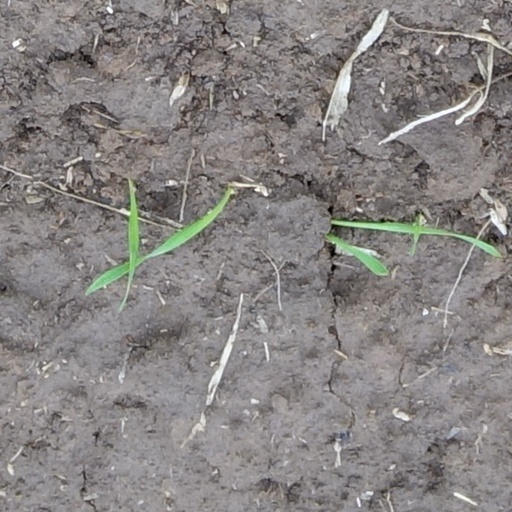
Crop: wheat